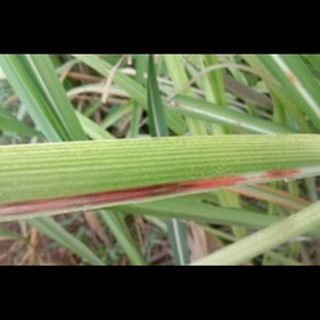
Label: sugarcane_red_rot